Lance Thomas

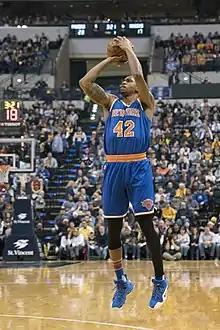
Thomas with the New York Knicks in 2017

Lance Thomas (born April 24, 1988) is an American former professional basketball player. He played college basketball for the Duke Blue Devils where he started at power forward for the national champion 2010 team.